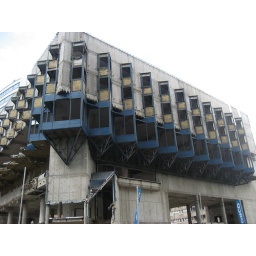
This derelict building stands near the main train station in Warsaw.